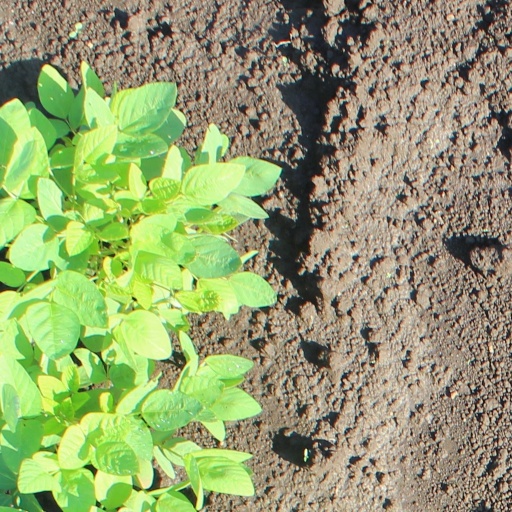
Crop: soybean